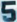
Number: 5